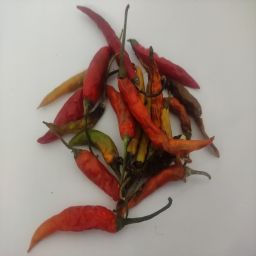
Crop: Chile Pepper
Quality: Damaged